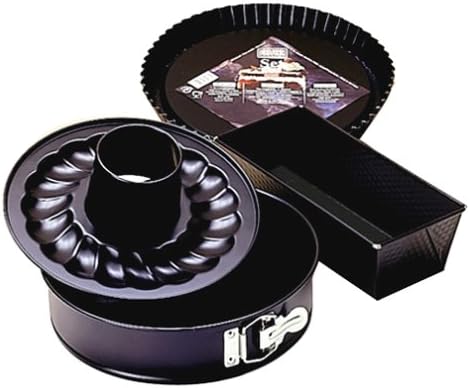
Kaiser Bakeware Classic 5-Piece Baking Set
Category: Amazon Home
Kaiser's five Piece Classic Set contains all the basics. One 10" Springform with two bases, one 10" loaf pan, and 11" Flan Pan. Constructed of high-quality steel and non-stick coating.
Features: 10-inch springform pan with plain base and fluted base, 10-inch loaf pan, and 11-inch flan pan | Black exterior absorbs heat for rapid baking and even browning | Nonstick interior releases food easily and cleans up quickly | Hand-washing recommended; oven-safe to 450 degrees F | 1-year warranty; lifetime guarantee on springform buckle